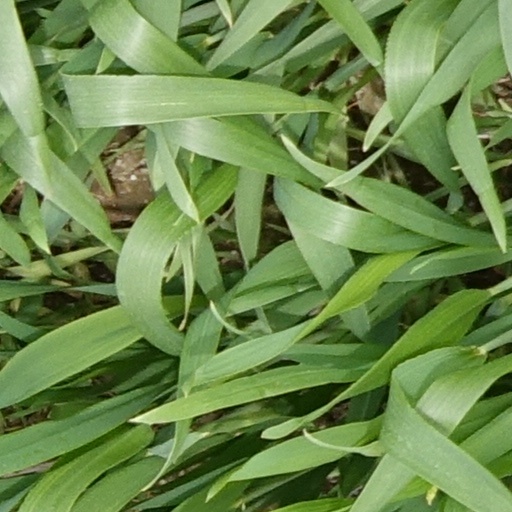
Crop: wheat